Mercury House (London building)

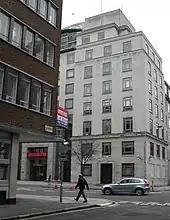
The junction of Old North Street and Theobald's Road

Mercury House is an office building at 124, Theobalds Road, Holborn, London. It was the headquarters of Cable & Wireless from 1955. It was opened by John Reith and was named after the Roman god.